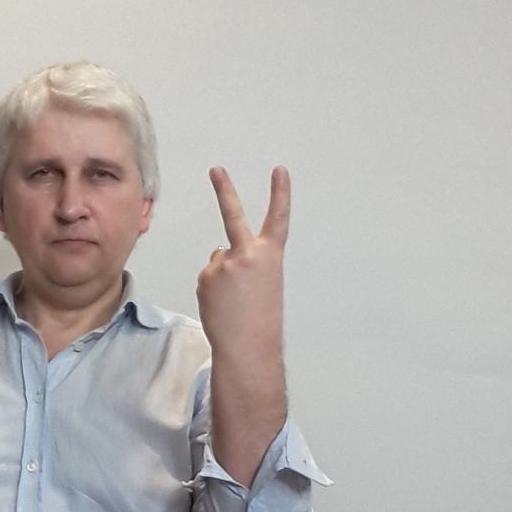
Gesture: peace_inverted